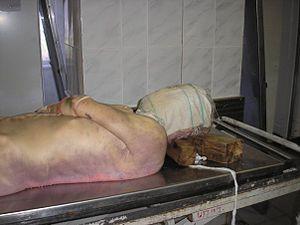
Les lividités cadavériques sont une coloration rouge à violacée de la peau liée à un déplacement passif de la masse sanguine vers les parties déclives du cadavre, qui débute dès l'arrêt de l'écoulement du sang.